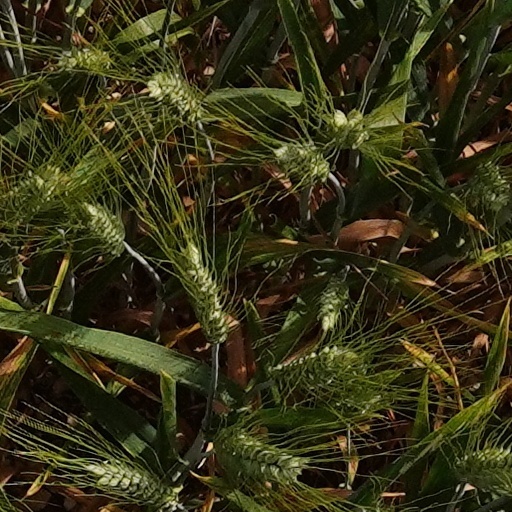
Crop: wheat